Thomas Elder

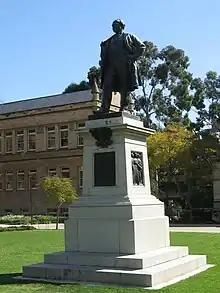
Statue of Elder in front of the Elder Conservatorium

As well as later funding the Elder Conservatorium, Sir Thomas helped to establish the Elder Professorship of Music in 1883, with the first incumbent taking up the post in 1884. At the same time, Sir Thomas established endowment funds in parallel for the Royal College of Music in London and the Music Board of the University of Adelaide to support the Elder Overseas Scholarship (in Music).